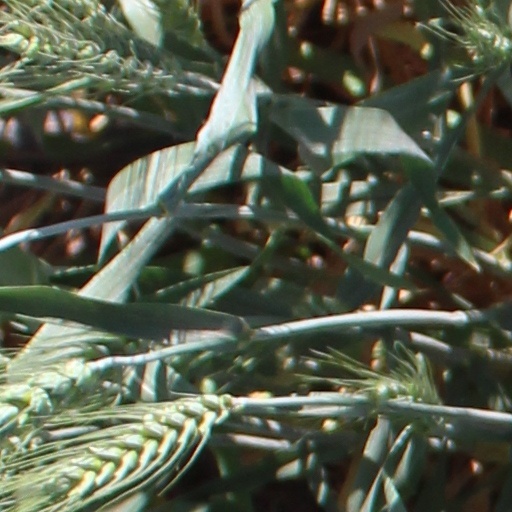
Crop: wheat